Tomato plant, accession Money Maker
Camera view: bottom (45 deg); turntable rotation: 240 degrees
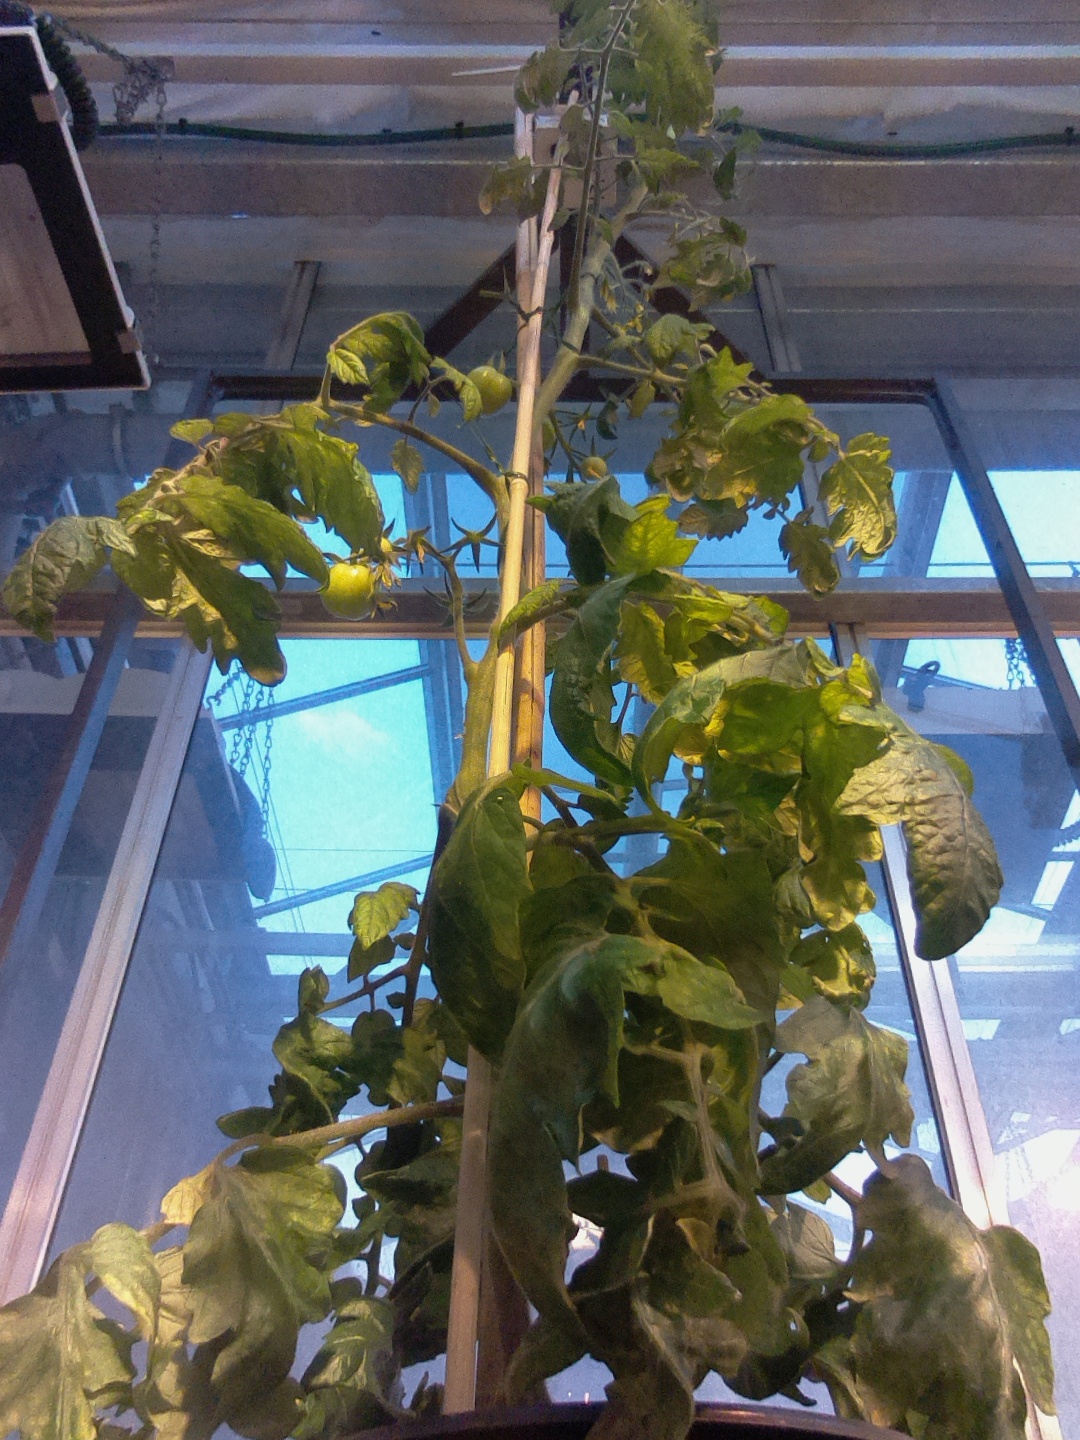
BBCH growth stage 74: 40%-50% of final fruit size